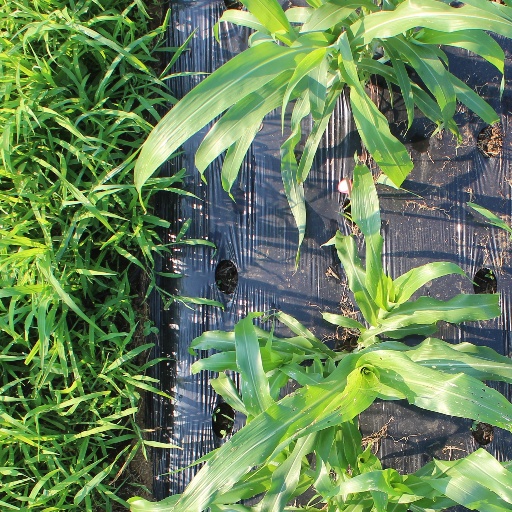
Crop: sorghum